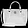
Label: Bag